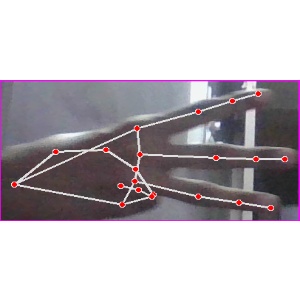
अक्षर: भ